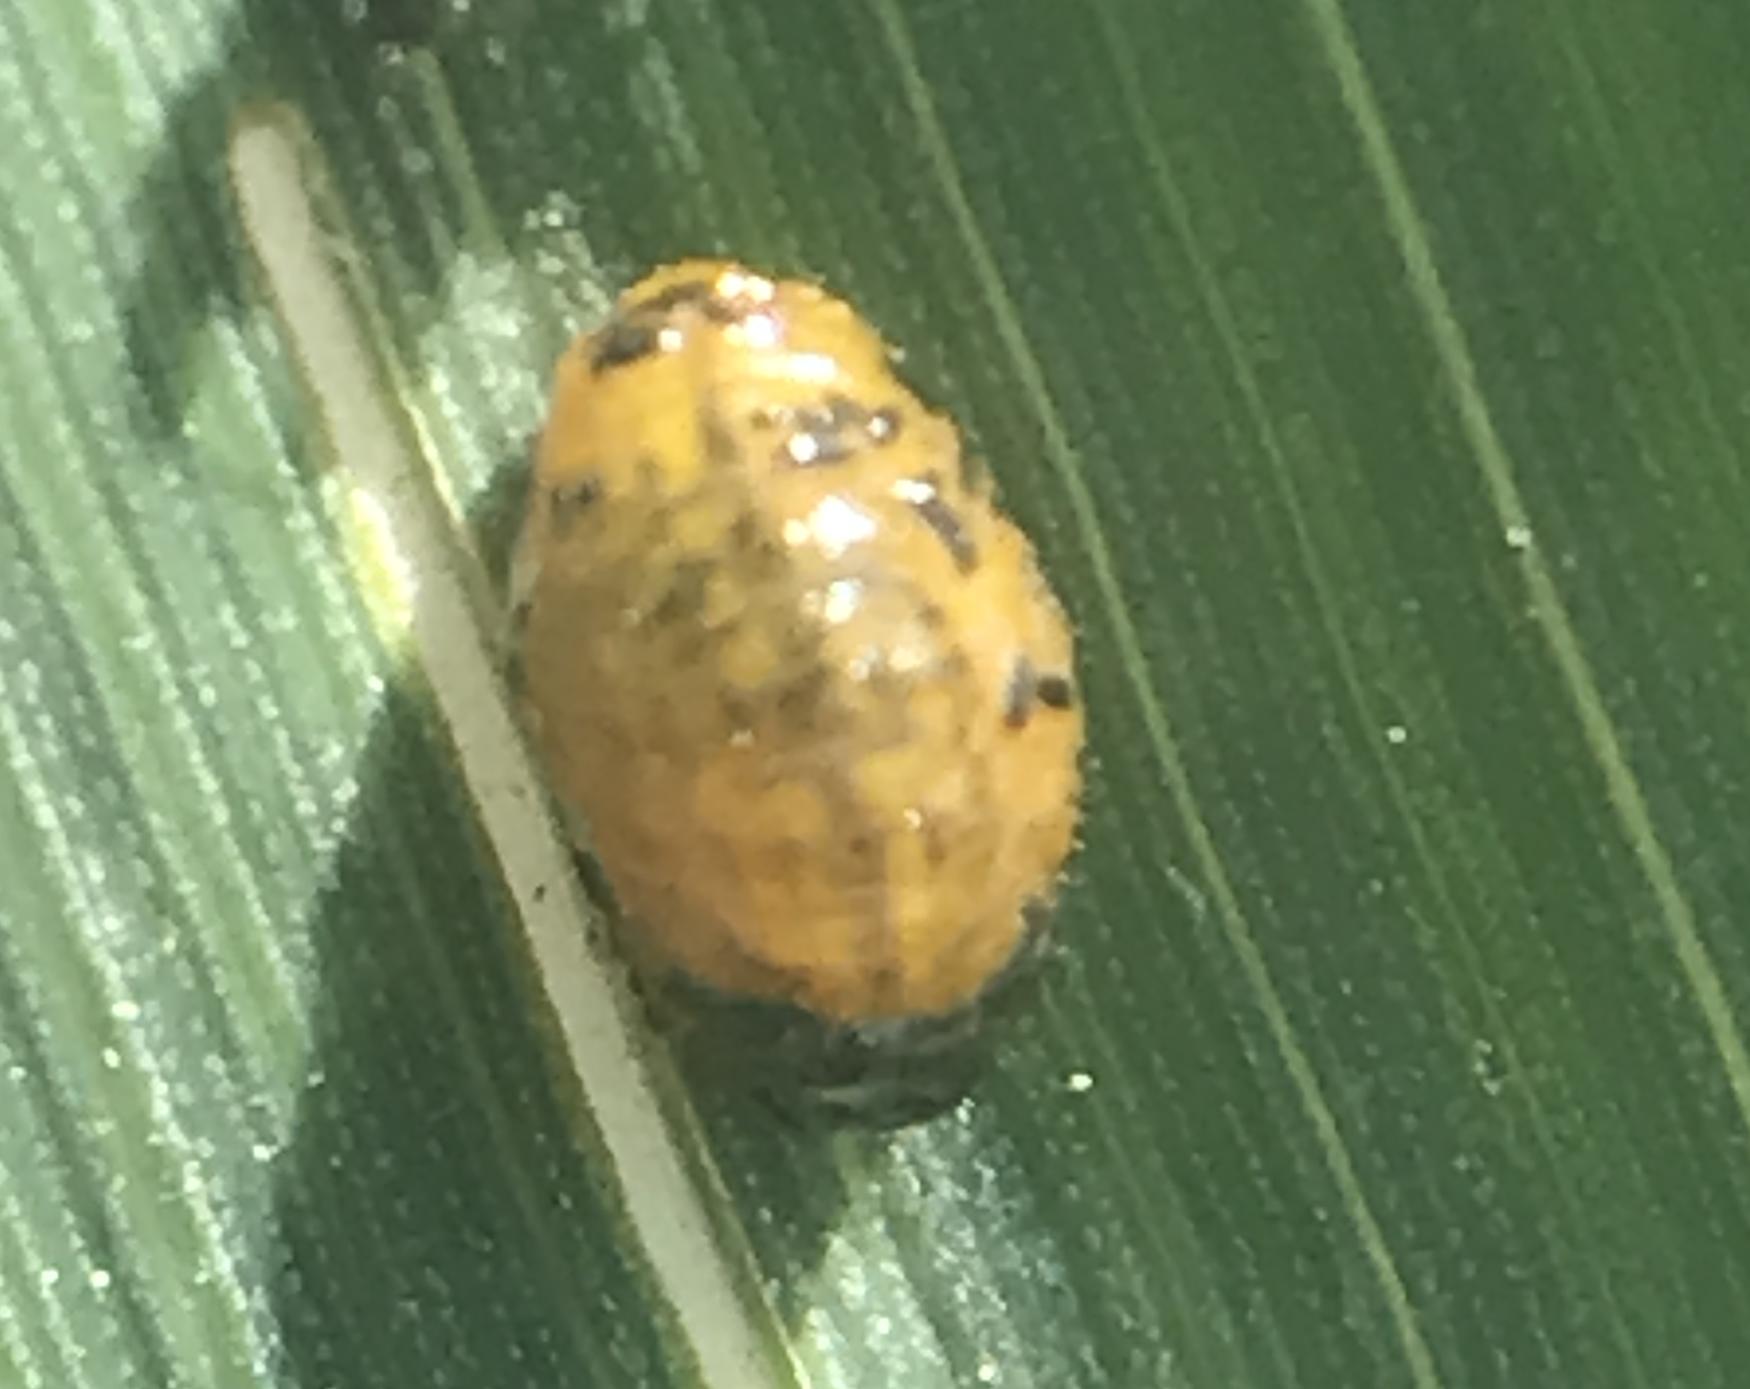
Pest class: predators